Indooroopilly, Queensland

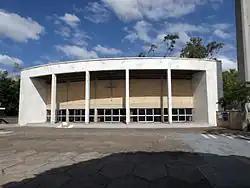
The Chapel of St Peter's Lutheran College, 2014

The arrival of rail in 1875 and completion of the Albert rail bridge across the Brisbane River to open the Ipswich rail line the following year spurred the urban development of Indooroopilly around the Indooroopilly railway station.